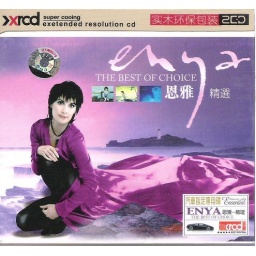
My favourite CD in wooden box